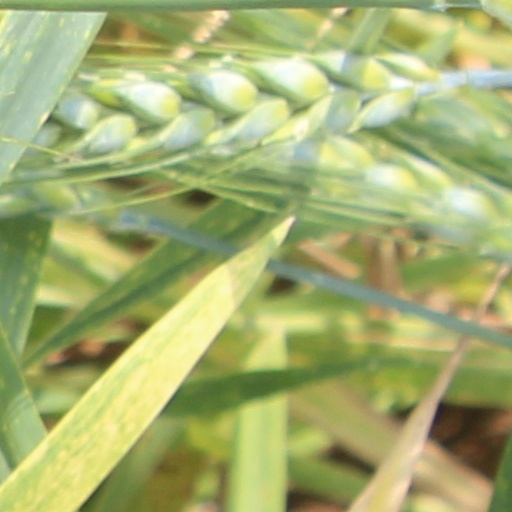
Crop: wheat